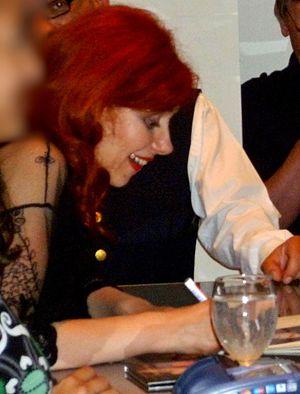
Patricia Petibon en août 2009 au Festspielhaus de Salzbourg en train de signer des autographes
Patricia Petibon est une soprano colorature française. Artiste éclectique, elle se fait connaître dans le répertoire de la musique baroque française puis aborde le répertoire classique avec Mozart et le répertoire moderne avec Francis Poulenc. Très à l'aise dans les rôles d'amoureuse, d'ingénue perverse, de bergère ou de jeune femme excentrique, elle aborde en 2010 l’un des rôles les plus complexes de l'opéra du XXᵉ siècle, sombre et tragique, aux antipodes de son registre habituel, celui de Lulu d'Alban Berg.